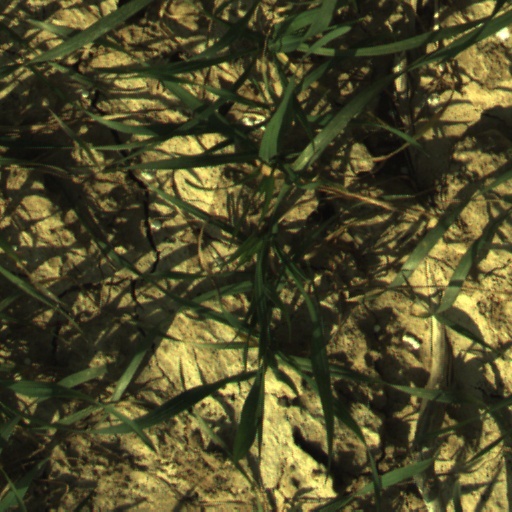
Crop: wheat